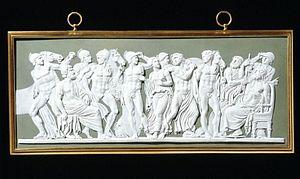
Camillo Pacetti, né le 2 mai 1758 à Rome et mort le 16 juillet 1826 à Milan, est un sculpteur italien. Il est le frère de Vincenzo Pacetti, un autre sculpteur.